U engine

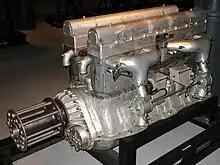
1915–1916 Bugatti U-16 aircraft engine

The first U engine known to have been built was the 1915–1916 Bugatti U-16 aircraft engine, which had 16 cylinders and a displacement of . Approximately 40 engines were built at the Duesenberg factory in the United States during World War I. A small number of engines based on the Bugatti U engine were also produced after the war by Breguet Aviation in France.